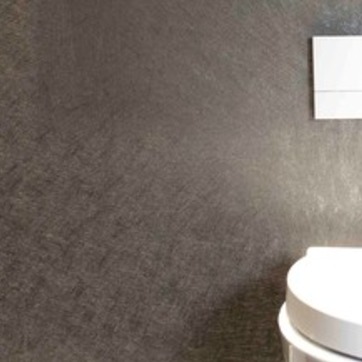
Material: wallpaper